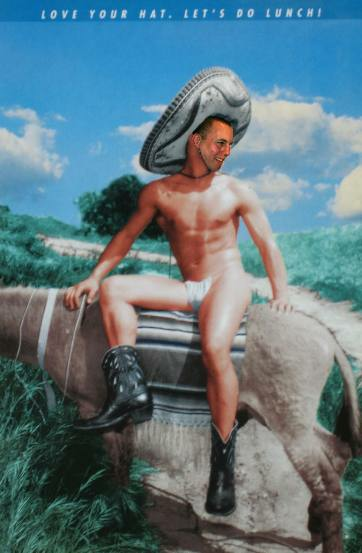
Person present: No